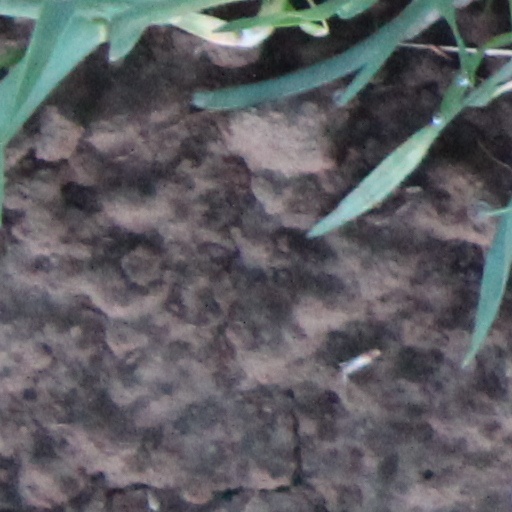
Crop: wheat